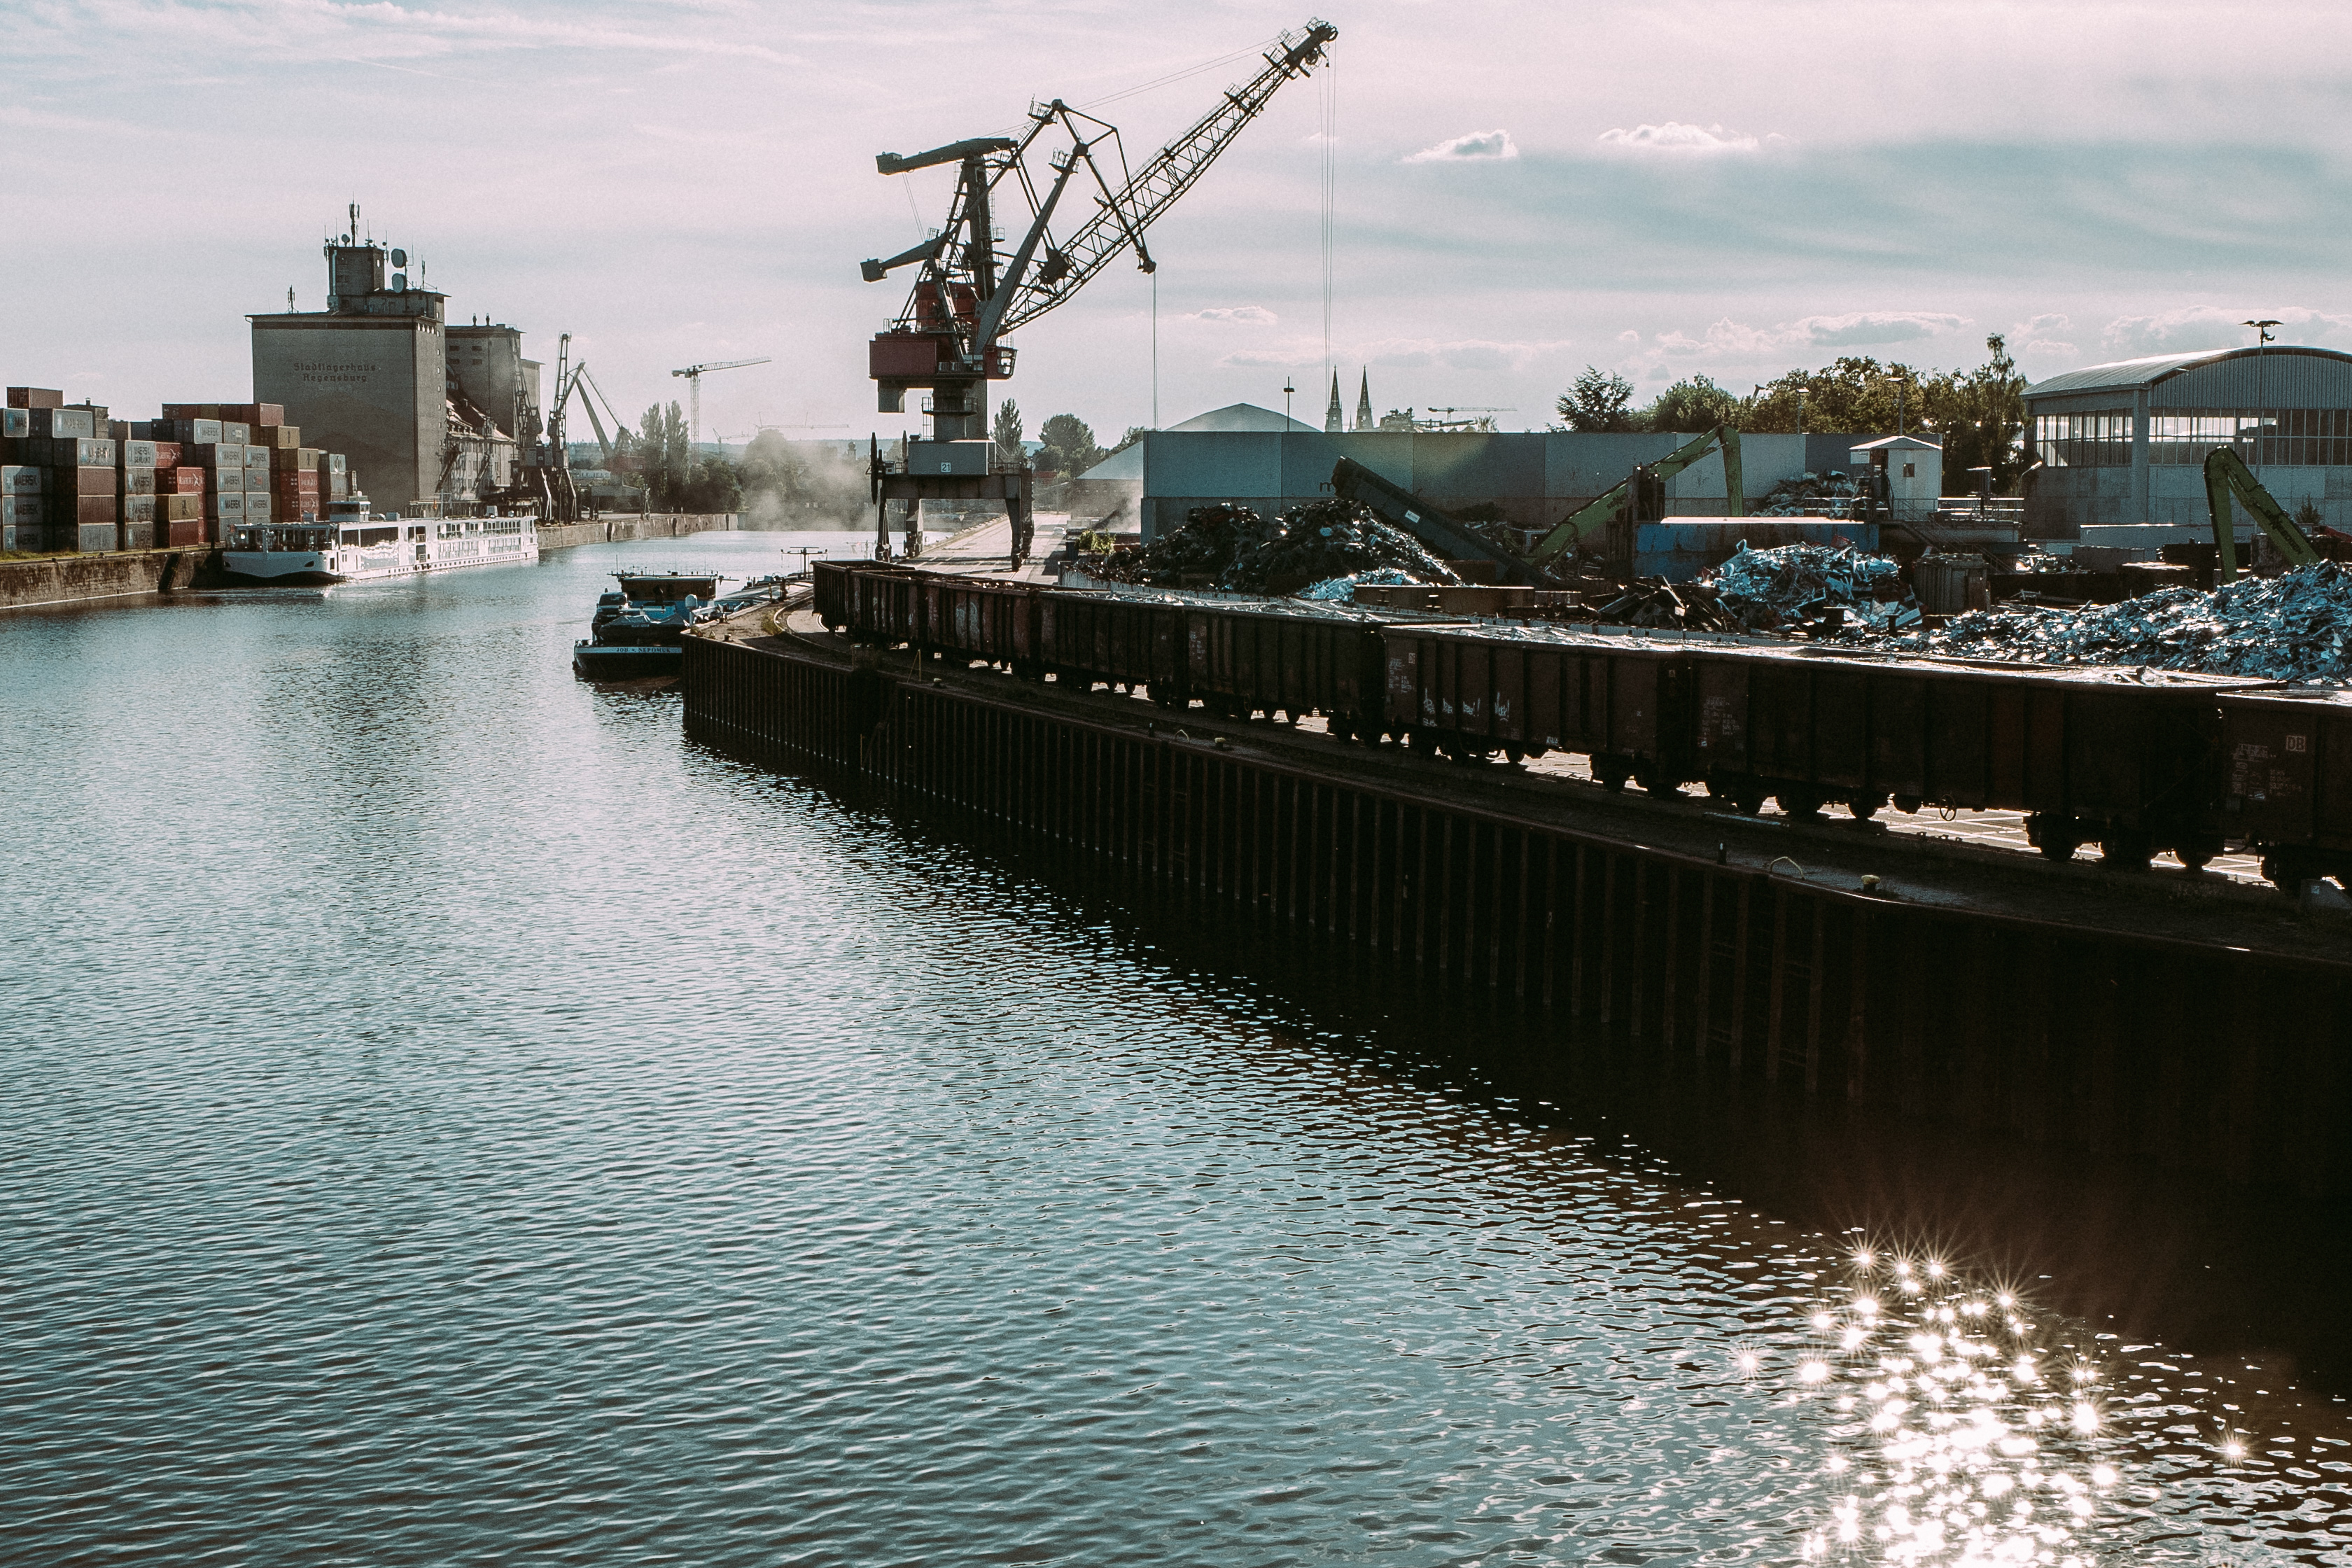
sea, coast, water, dock, bridge, old, train, pier, river, cityscape, europe, reflection, vehicle, desktop, bay, romance, harbor, harbour, industry, marina, port, waterway, rat, free, art, danube, infrastructure, ships, wallpaper, europa, germany, deutschland, wasser, kunst, poster, trade, bayern, bavaria, iron, channel, upper, shipping, fluss, leica, industrie, recycling, handel, hafen, schrott, regensburg, oberpfalz, palatinate, q, ratisbonne, romantik, und, der, donau, regionen, ttip, customs, zur, bayernhafen, donauhanse, donaust dte, freihandel, freihandelsabkommen, zoll, reuse